Saikin-rettō

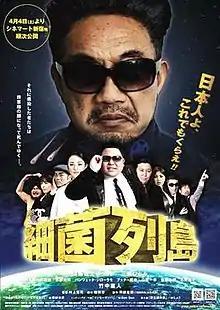
Theatrical poster

is a 2009 Japanese comedy film. It stars comedian Naoto Takenaka as "the General", the dictator of a fictional Asian country, parodying North Korean leader Kim Jong-il. The film also satirizes the 2009 Japanese disaster film "".